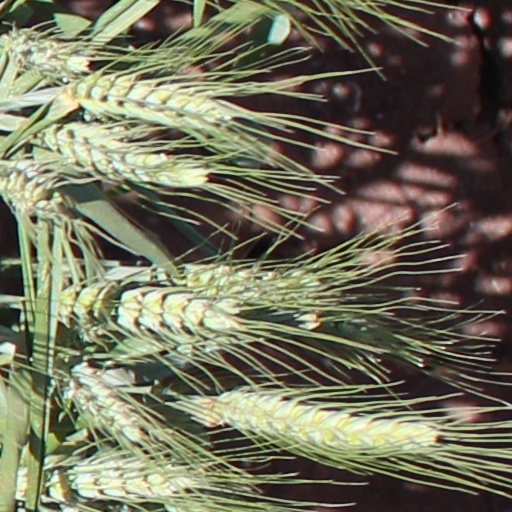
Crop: wheat